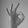
ASL letter: F